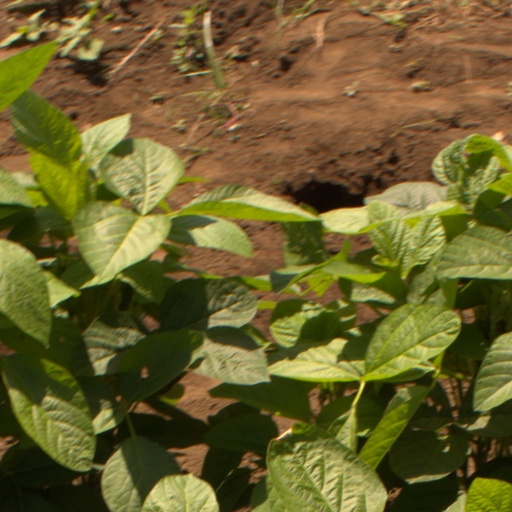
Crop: soybean